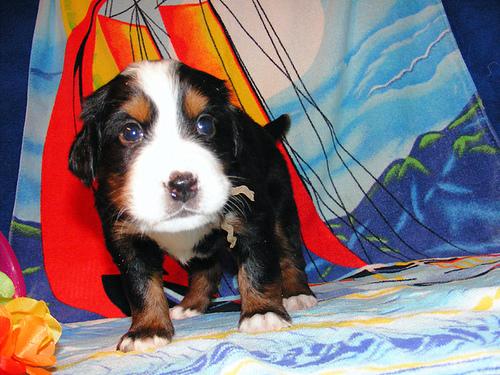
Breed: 211-n000061-Bernese_mountain_dog